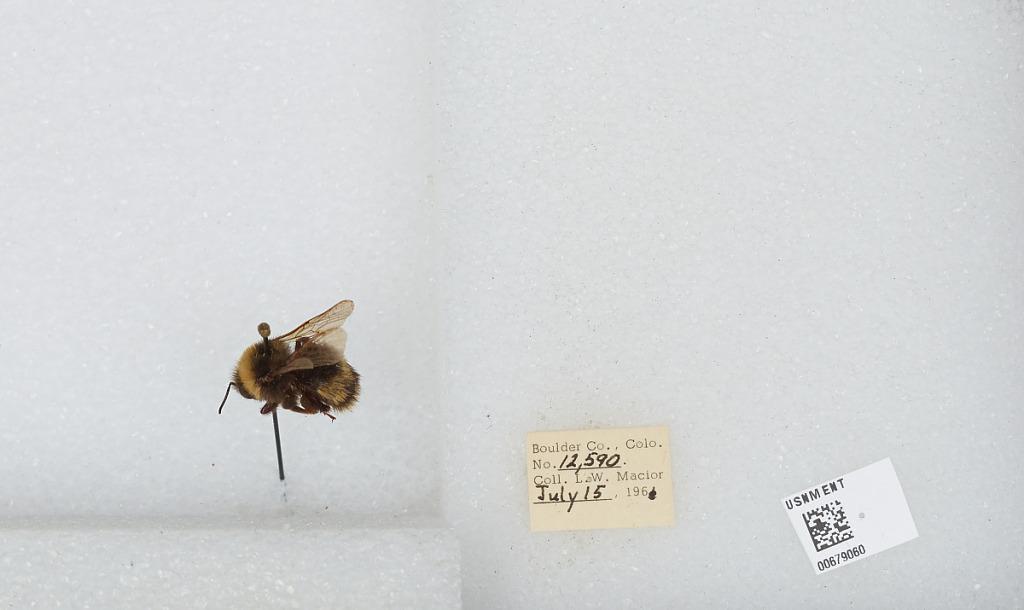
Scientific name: Bombus (Bombus) occidentalis Greene
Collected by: L. Macior
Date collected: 1966-7-15
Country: United States
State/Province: Colorado
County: Boulder
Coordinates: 40.015, -105.27